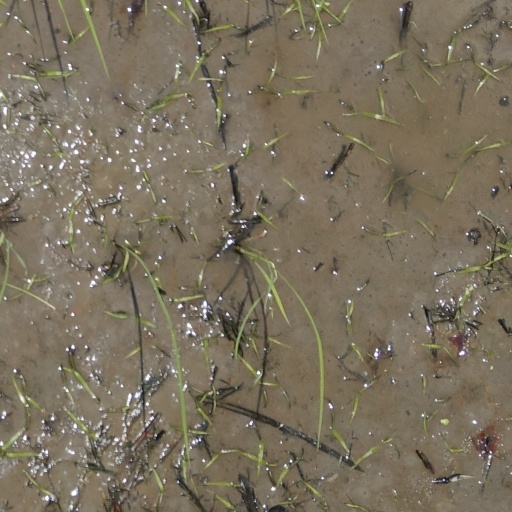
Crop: rice